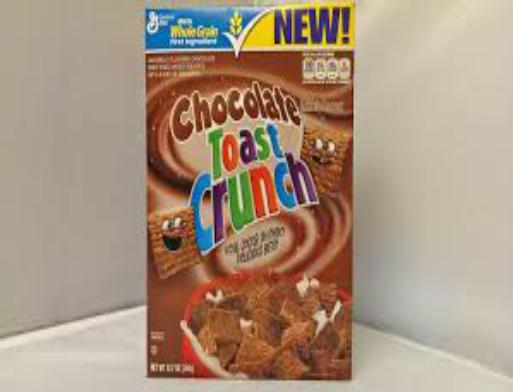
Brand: Chocolate Toast Crunch
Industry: Food